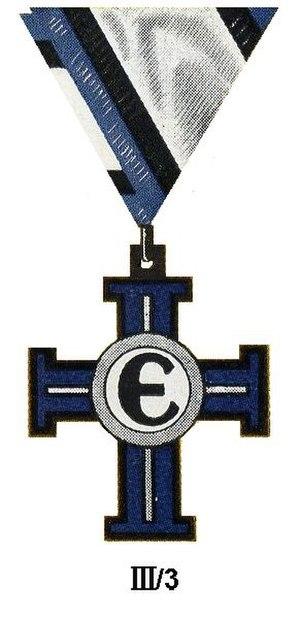
Les Ordres, décorations et médailles d'Estonie, leurs classes et descriptions, sont définis par l'acte des décorations nationales voté par le Riigikogu, le parlement estonien, le 11 décembre 1996.